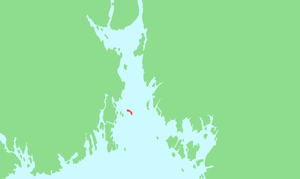
Bolærne
Bolærnes beliggenhed
Øgruppen Bolærne, i Ytre Oslofjord ud for Nøtterøy, består af Vestre Bolæren, Mellom Bolæren og Østre Bolæren, samt nogle mindre øer, holme og skær.